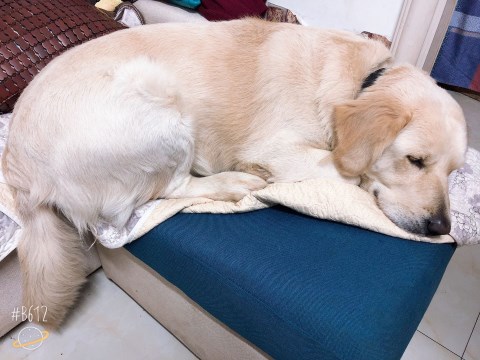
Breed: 5355-n000126-golden_retriever